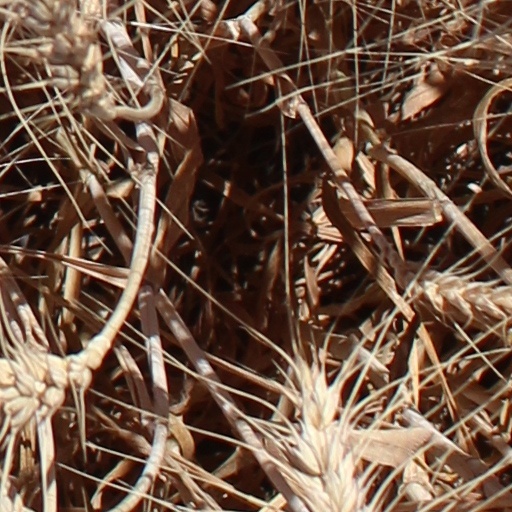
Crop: wheat